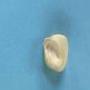
Maize quality: Good